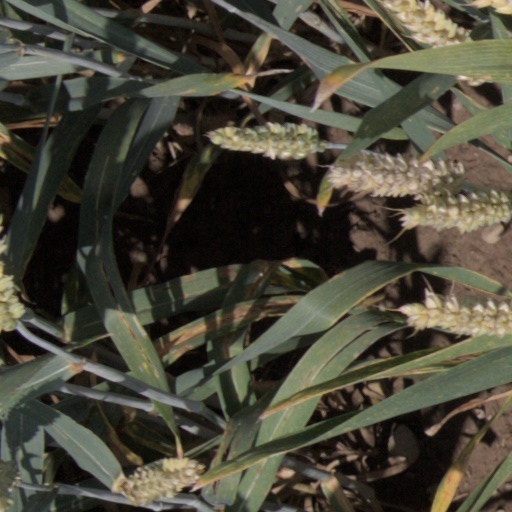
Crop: wheat